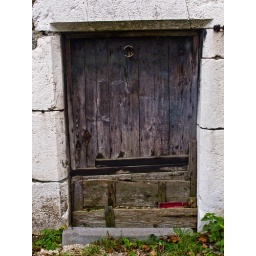
Wooden door in stone farm building, Fermes Equestres du Vercors, Sassenage, Grenoble